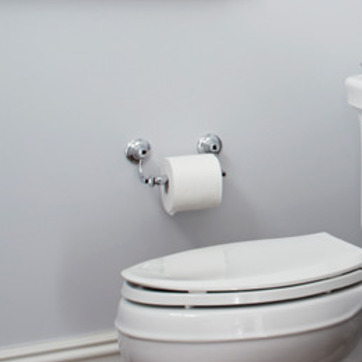
Material: paper